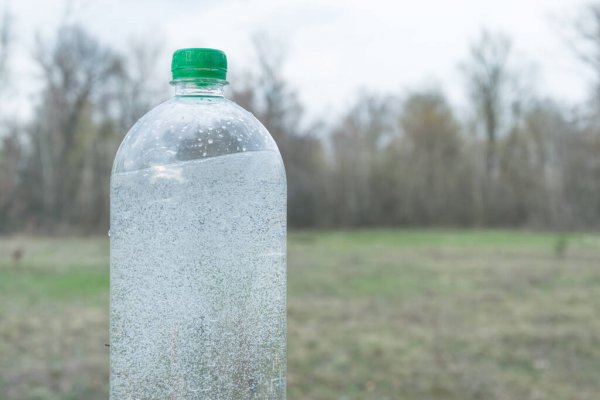
Label: plastic